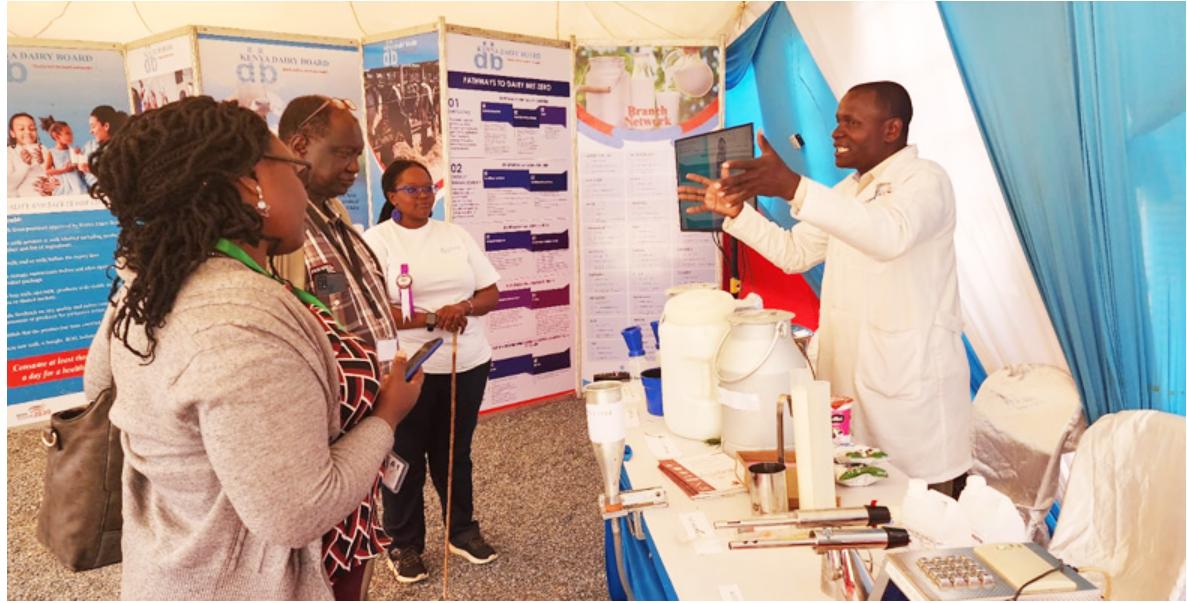
Kundi la watu watatu wamesimama kwenye kibanda cha maonyesho labda kwenye maonyesho ya kilimo au biashara. Mtaalamu mmoja amevaa koti jeupe la maabara akielezea kitu kwa wateja huku akionyesha kitu kwenye skrini ya kompyuta.